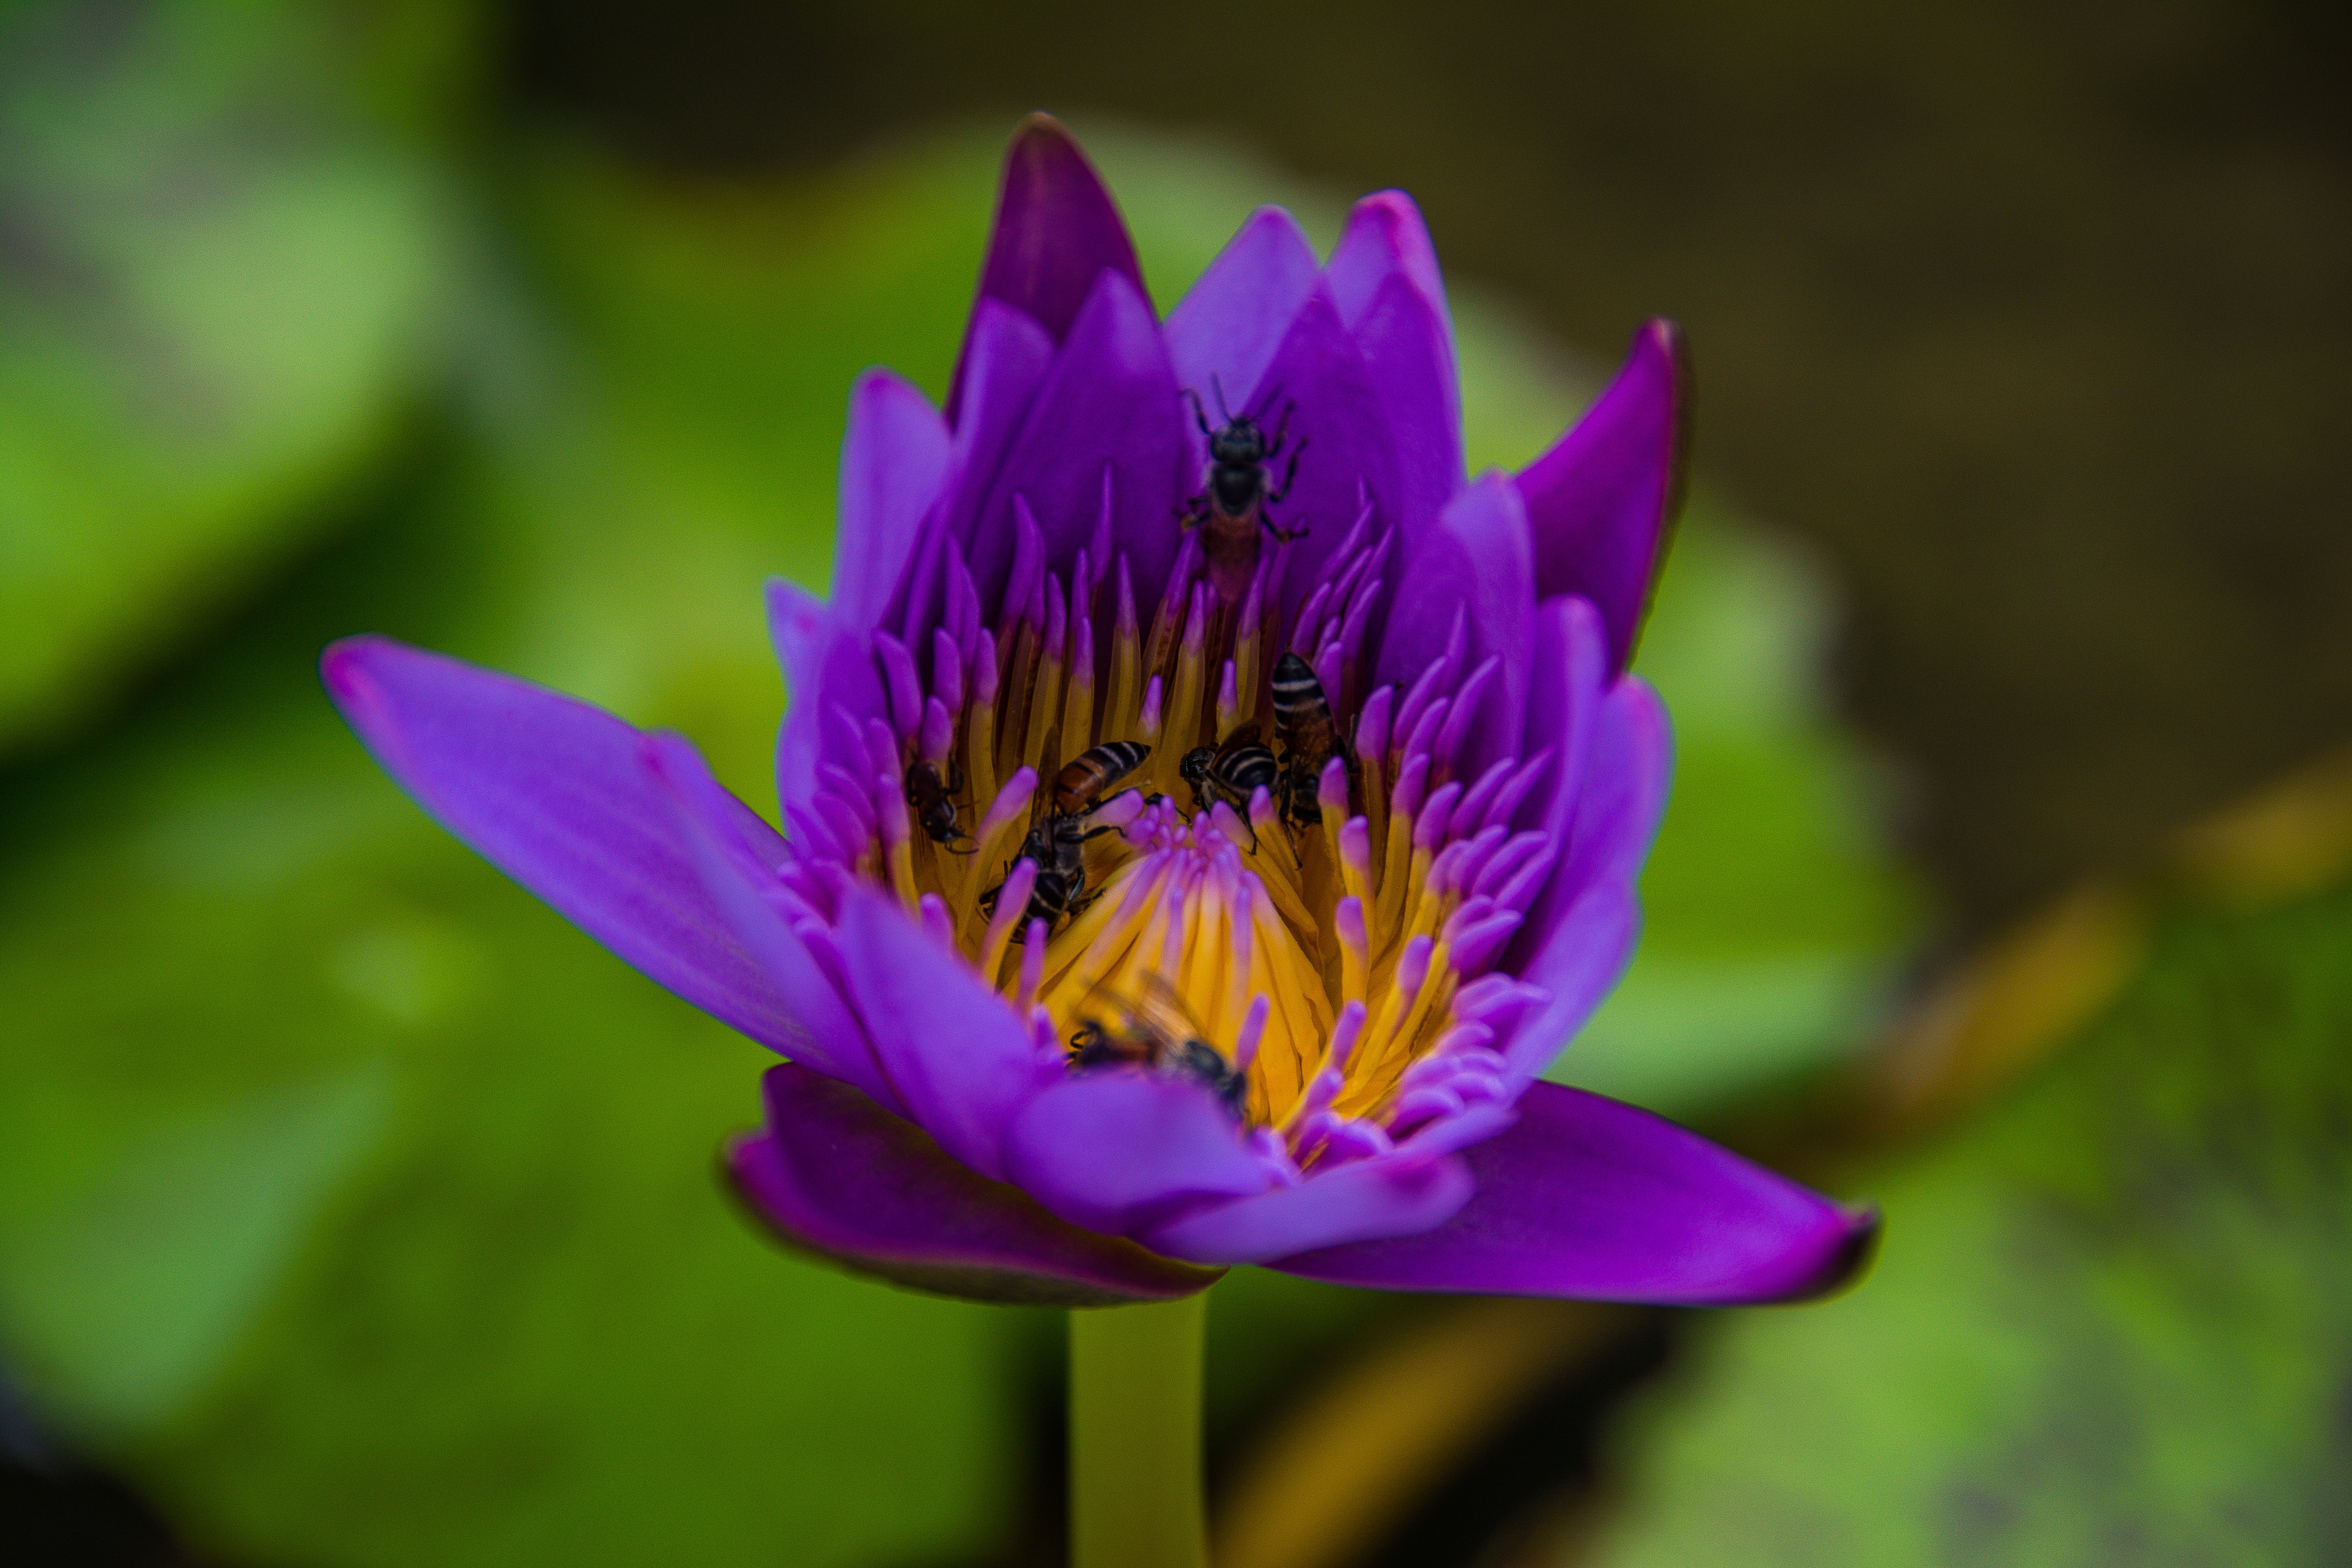
nature, blossom, plant, flower, petal, bloom, tulip, color, botany, aquatic plant, flora, botanical, wildflower, close up, waterlily, macro photography, flowering plant, plant stem, land plant